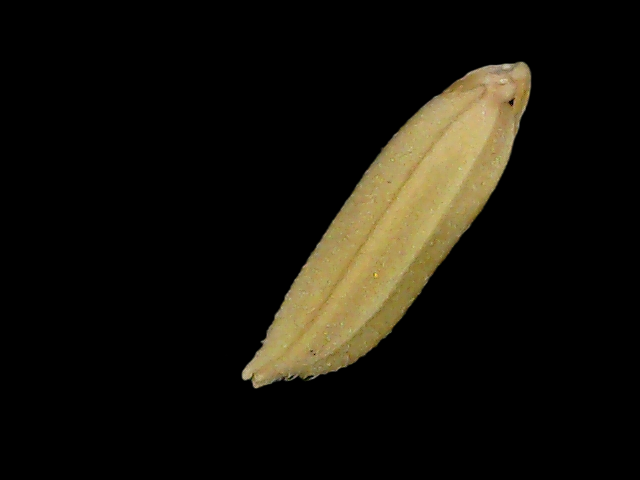
Rice variety: Bd85